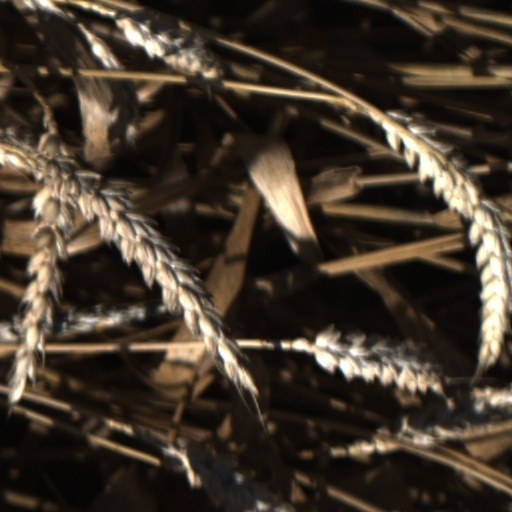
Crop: wheat